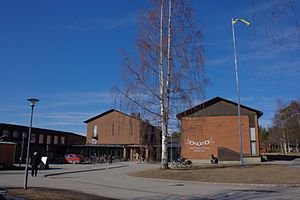
Västerbottens museum
Museet fotograferet i marts 2014
Västerbottens museum på Gammliaområdet i Umeå i det nordlige Sverige er et länsmuseum med ansvar for Västerbottens läns kulturhistorie. Til virksomheden hører også Gammlia friluftsmuseum, Svenska skidmuseet og Fiske- och Sjöfartsmuseet. Folkrörelsearkivet i Västerbottens län og Bildmuseet bor til leje i museets lokaler.